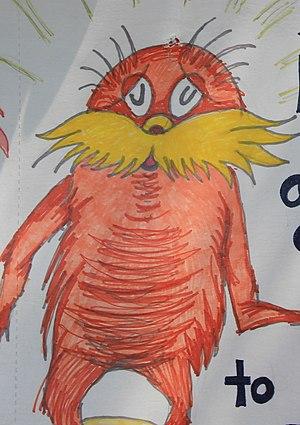
The Lorax est un livre pour enfants écrit par le Dr Seuss et publié pour la première fois en 1971. Il s'agit d'une fable en faveur de l'activisme environnemental, symbolisé par le personnage du Lorax.